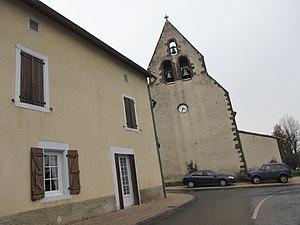
Église de Rouède
La liste des églises de la Haute-Garonne recense de manière exhaustive les églises situées dans le département français de la Haute-Garonne.
Rouède est une commune française située dans le département de la Haute-Garonne en région Occitanie.